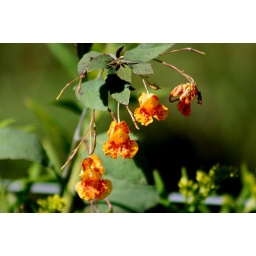
This plant is near the river where it runs through our land.